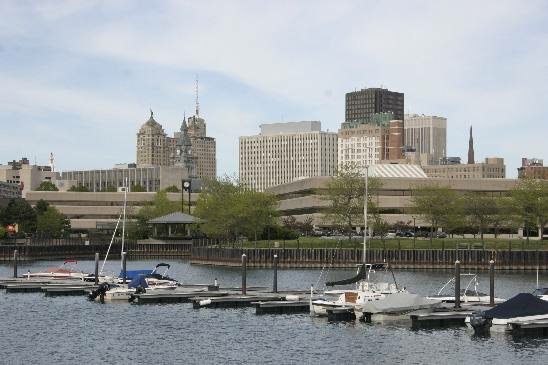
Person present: No